Kingdom of Mysore

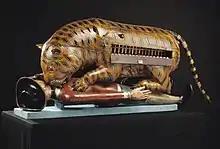
Tipu's Tiger with the organ keyboard visible

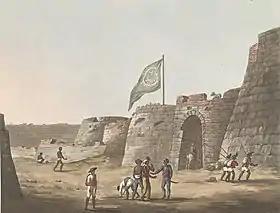
Tipu's flag at the entrance to the fort of Bangalore

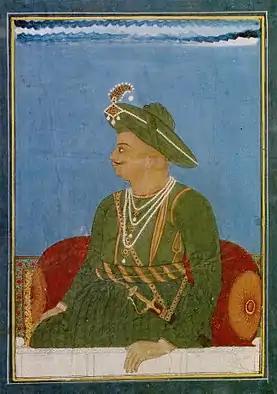
A portrait of Tipu Sultan, made during the Third Anglo-Mysore War

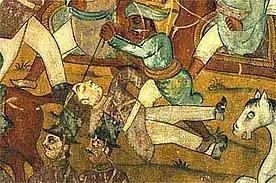

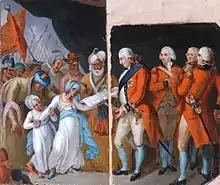
General Lord Cornwallis receiving Tipu Sultan's sons as hostages.

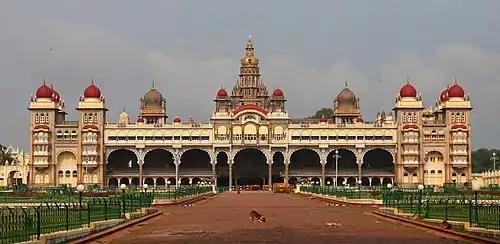

Hyder Ali has earned an important place in the history of Karnataka for his fighting skills and administrative acumen. The rise of Hyder came at a time of important political developments in the sub-continent. While the European powers were busy transforming themselves from trading companies to political powers, the Nizam as the "Subahdar" of the Mughals pursued his ambitions in the Deccan, and the Marathas, following their defeat at Panipat, sought safe havens in the south. The period also saw the French vie with the British for control of the Carnatic—a contest in which the British would eventually prevail as British commander Sir Eyre Coote decisively defeated the French under the Comte de Lally at the Battle of Wandiwash in 1760, a watershed in Indian history as it cemented British supremacy in South Asia. Though the Wodeyars remained the nominal heads of Mysore during this period, real power lay in the hands of Hyder Ali and his son Tipu.